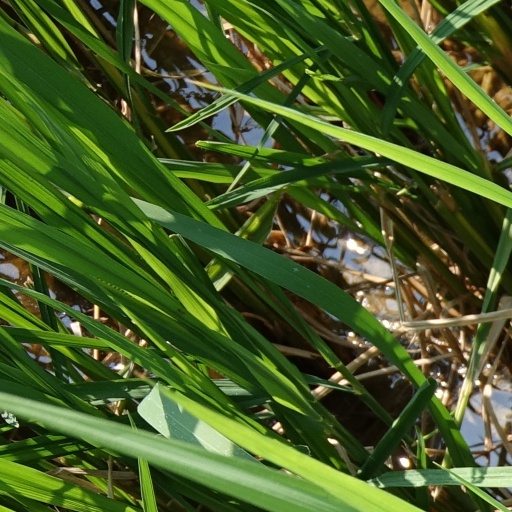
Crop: rice